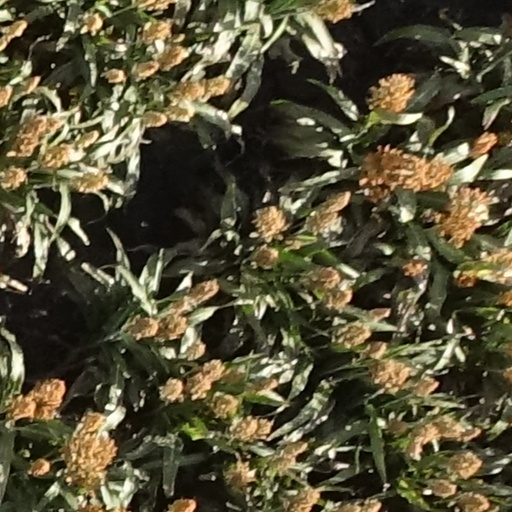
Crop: sorghum